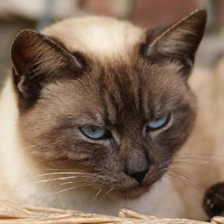
Label: animals